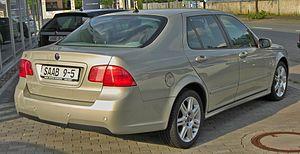
La Saab 9-5 est une automobile du constructeur suédois Saab, produite entre 1997 et 2010 pour la première génération, et entre 2010 et 2012 pour la seconde génération.